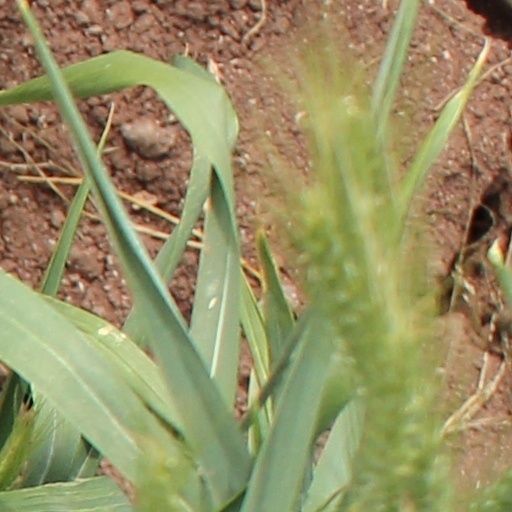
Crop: wheat